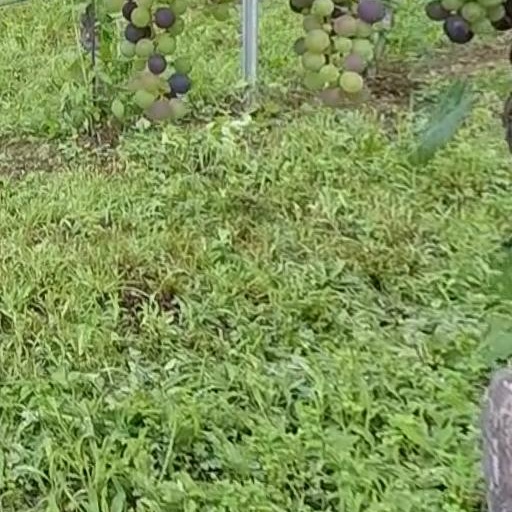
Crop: grape